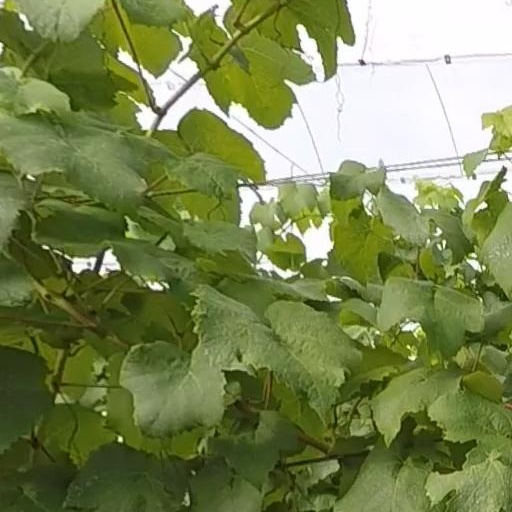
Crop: grape